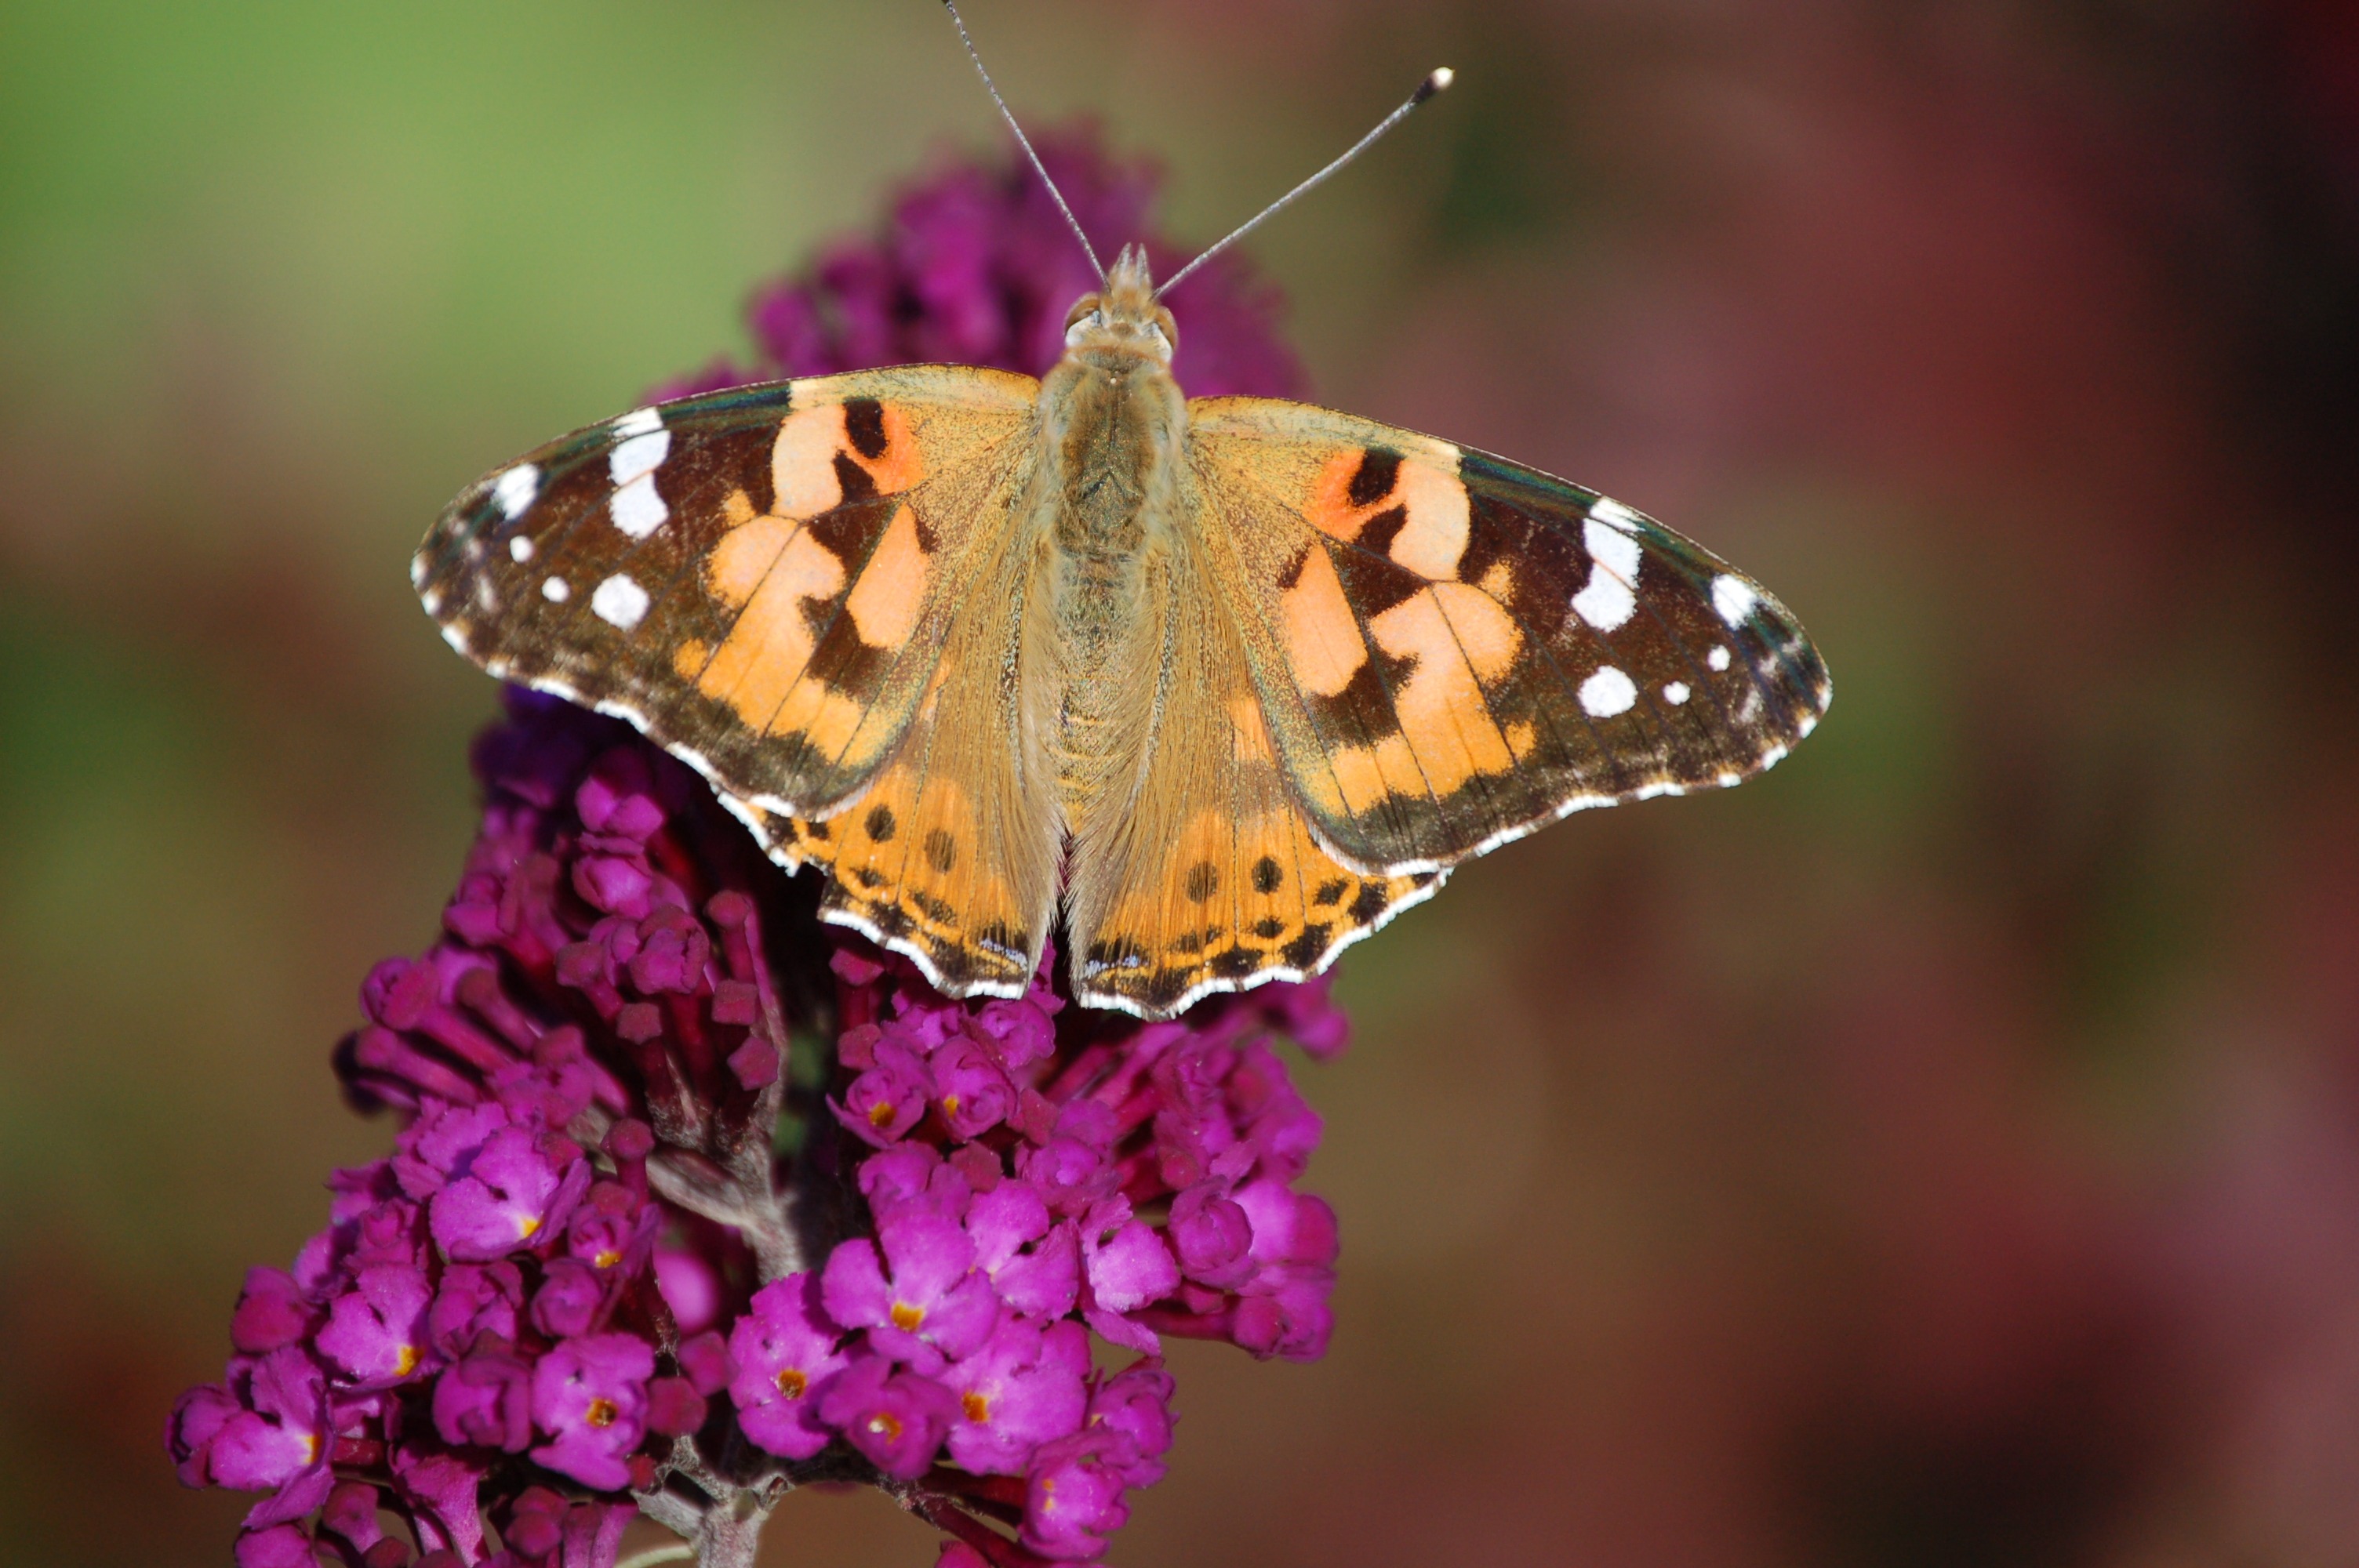
nature, photography, flower, petal, spring, insect, butterfly, flora, fauna, invertebrate, close up, monarch butterfly, nectar, macro photography, arthropod, pollinator, butterfly flower, rusalka, moths and butterflies, lycaenid, brush footed butterfly, colias, kid stories